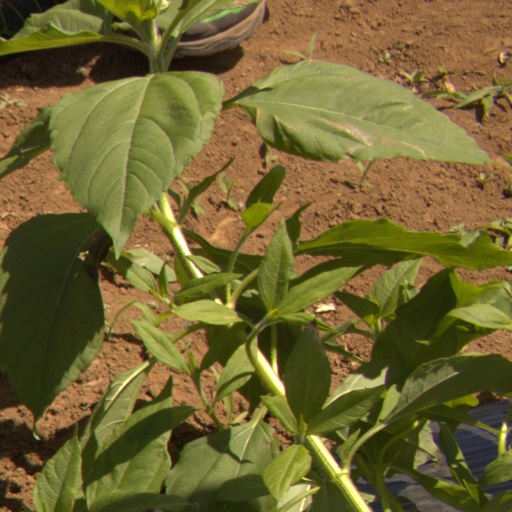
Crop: Jerusalem artichoke